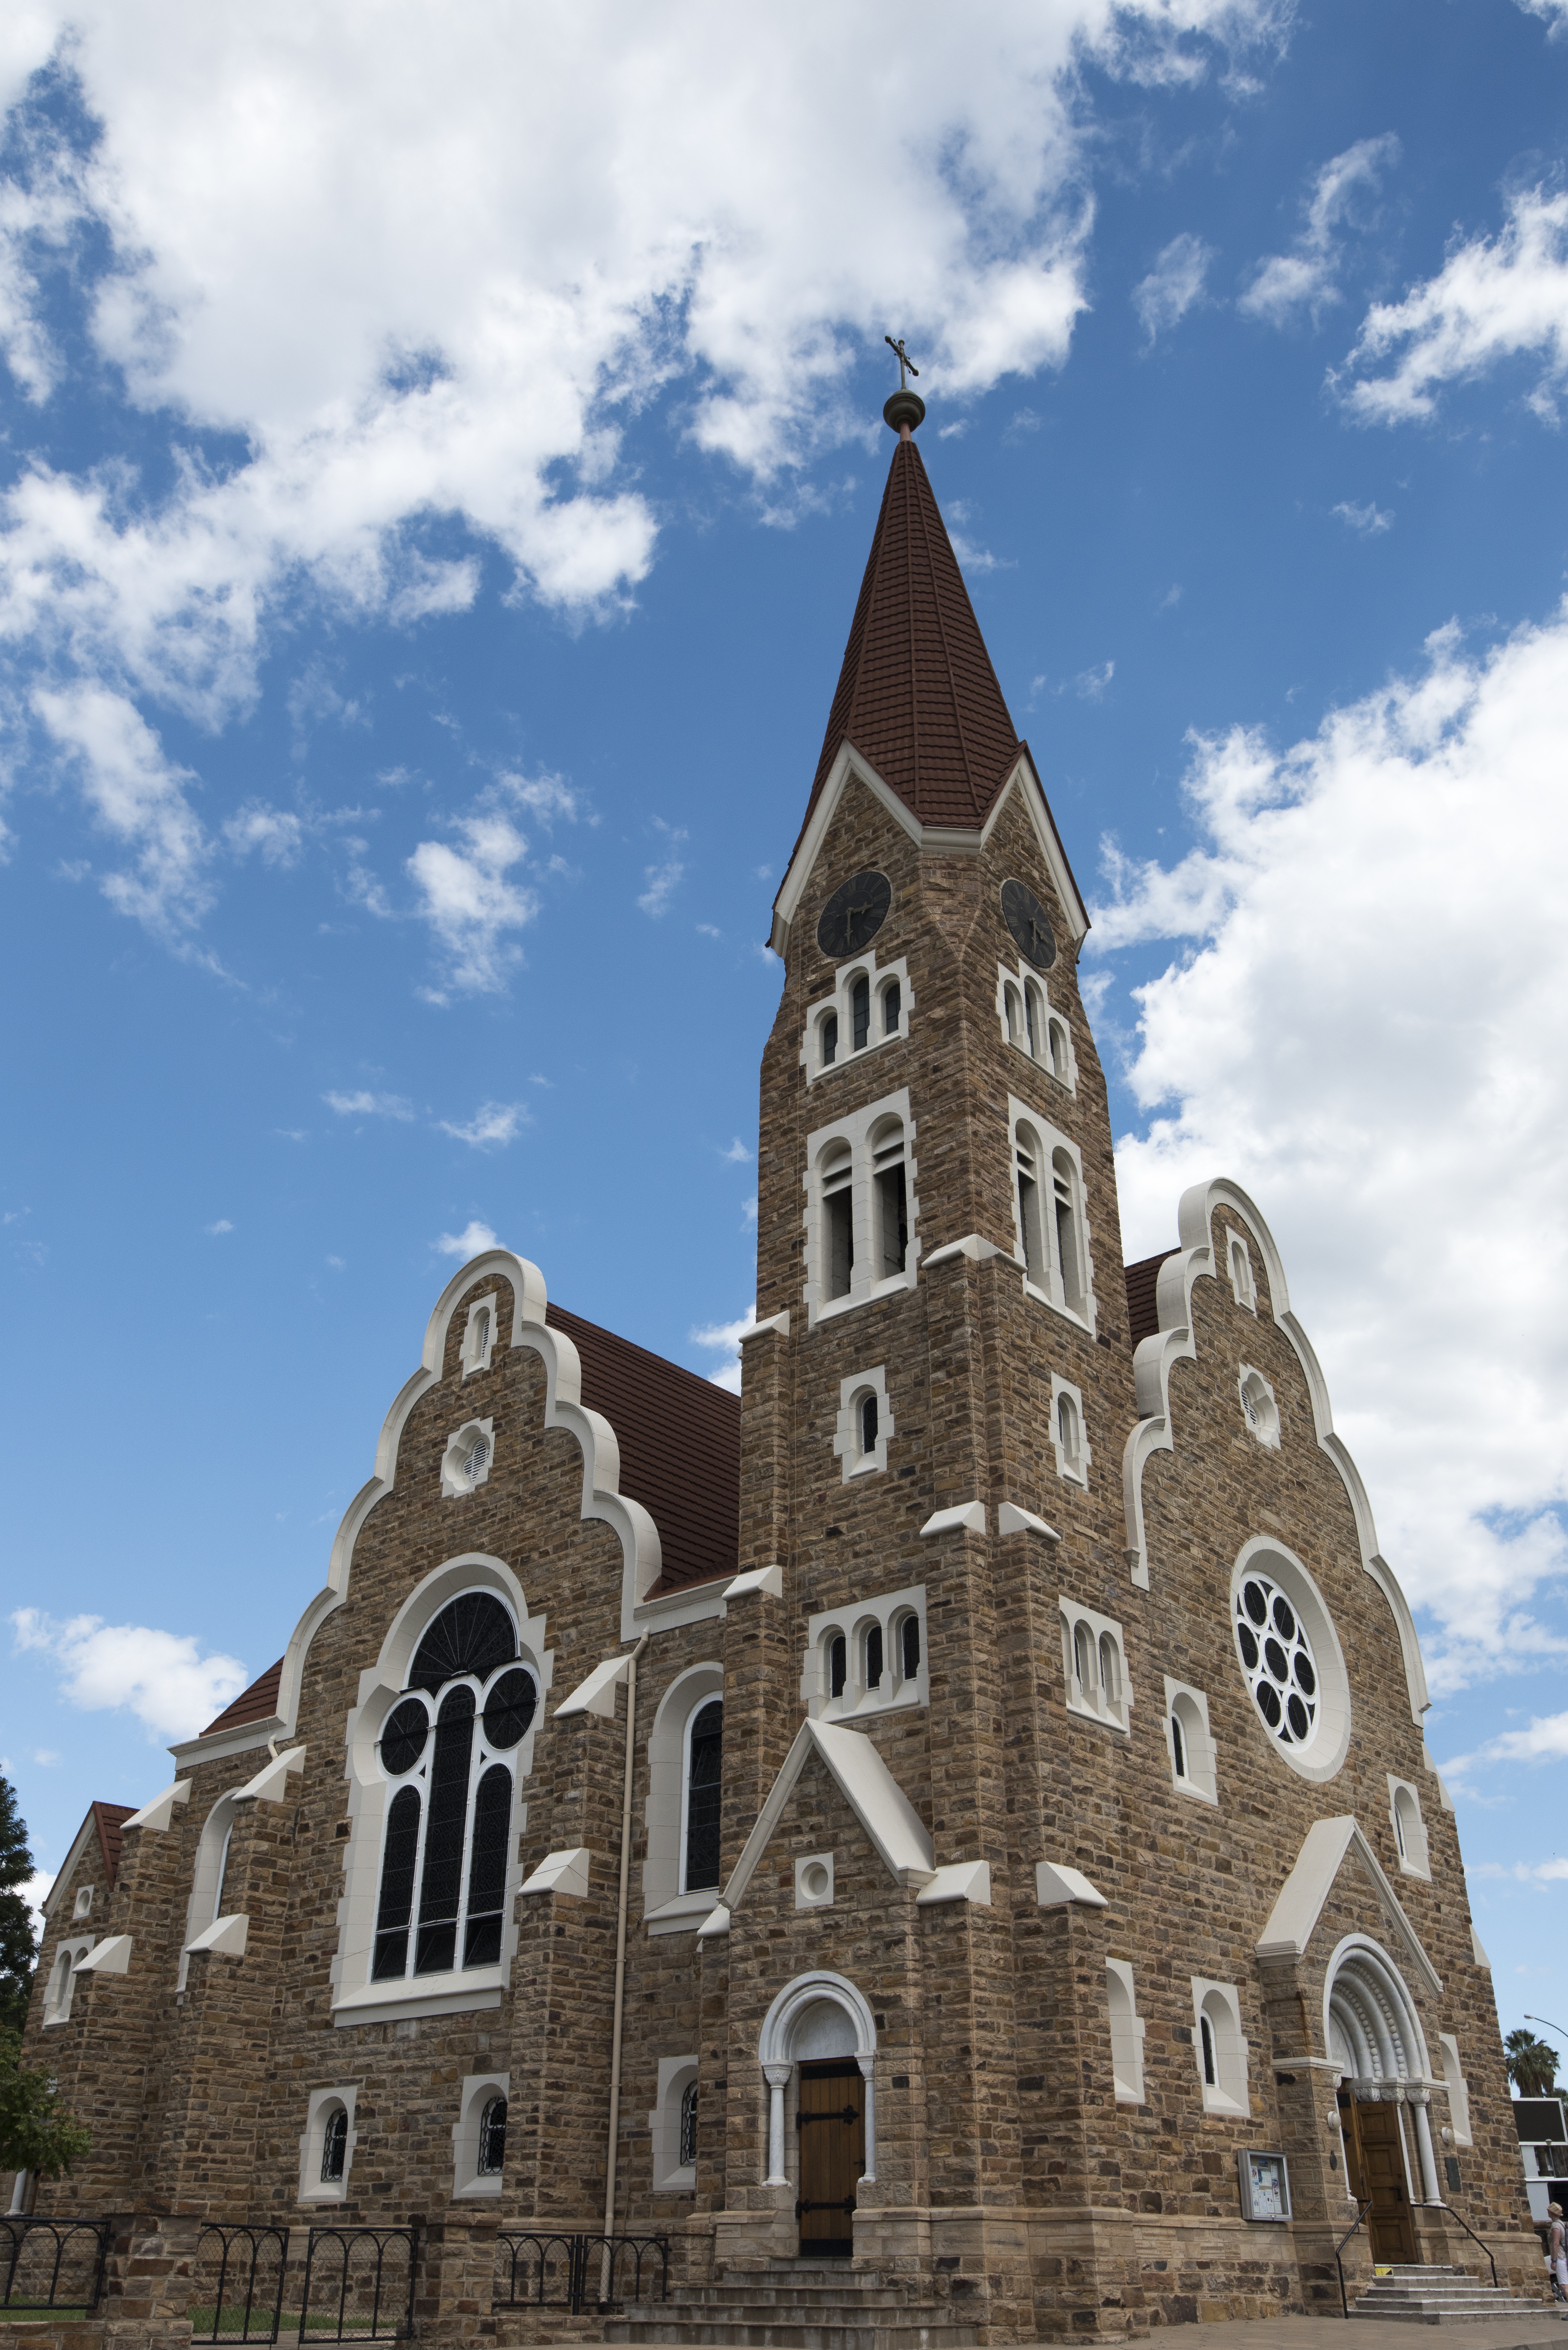
architecture, sky, building, travel, tower, africa, religion, landmark, blue, church, cathedral, chapel, exterior, christian, tourism, place of worship, bell tower, religious, spire, steeple, monastery, christianity, middle ages, namibia, spanish missions in california